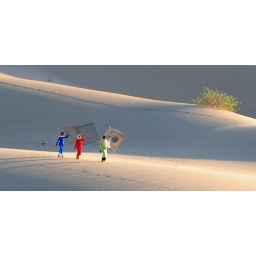
On the Nam Cuong sand hill in Phan Thiet Binh Thuan - Viet Nam